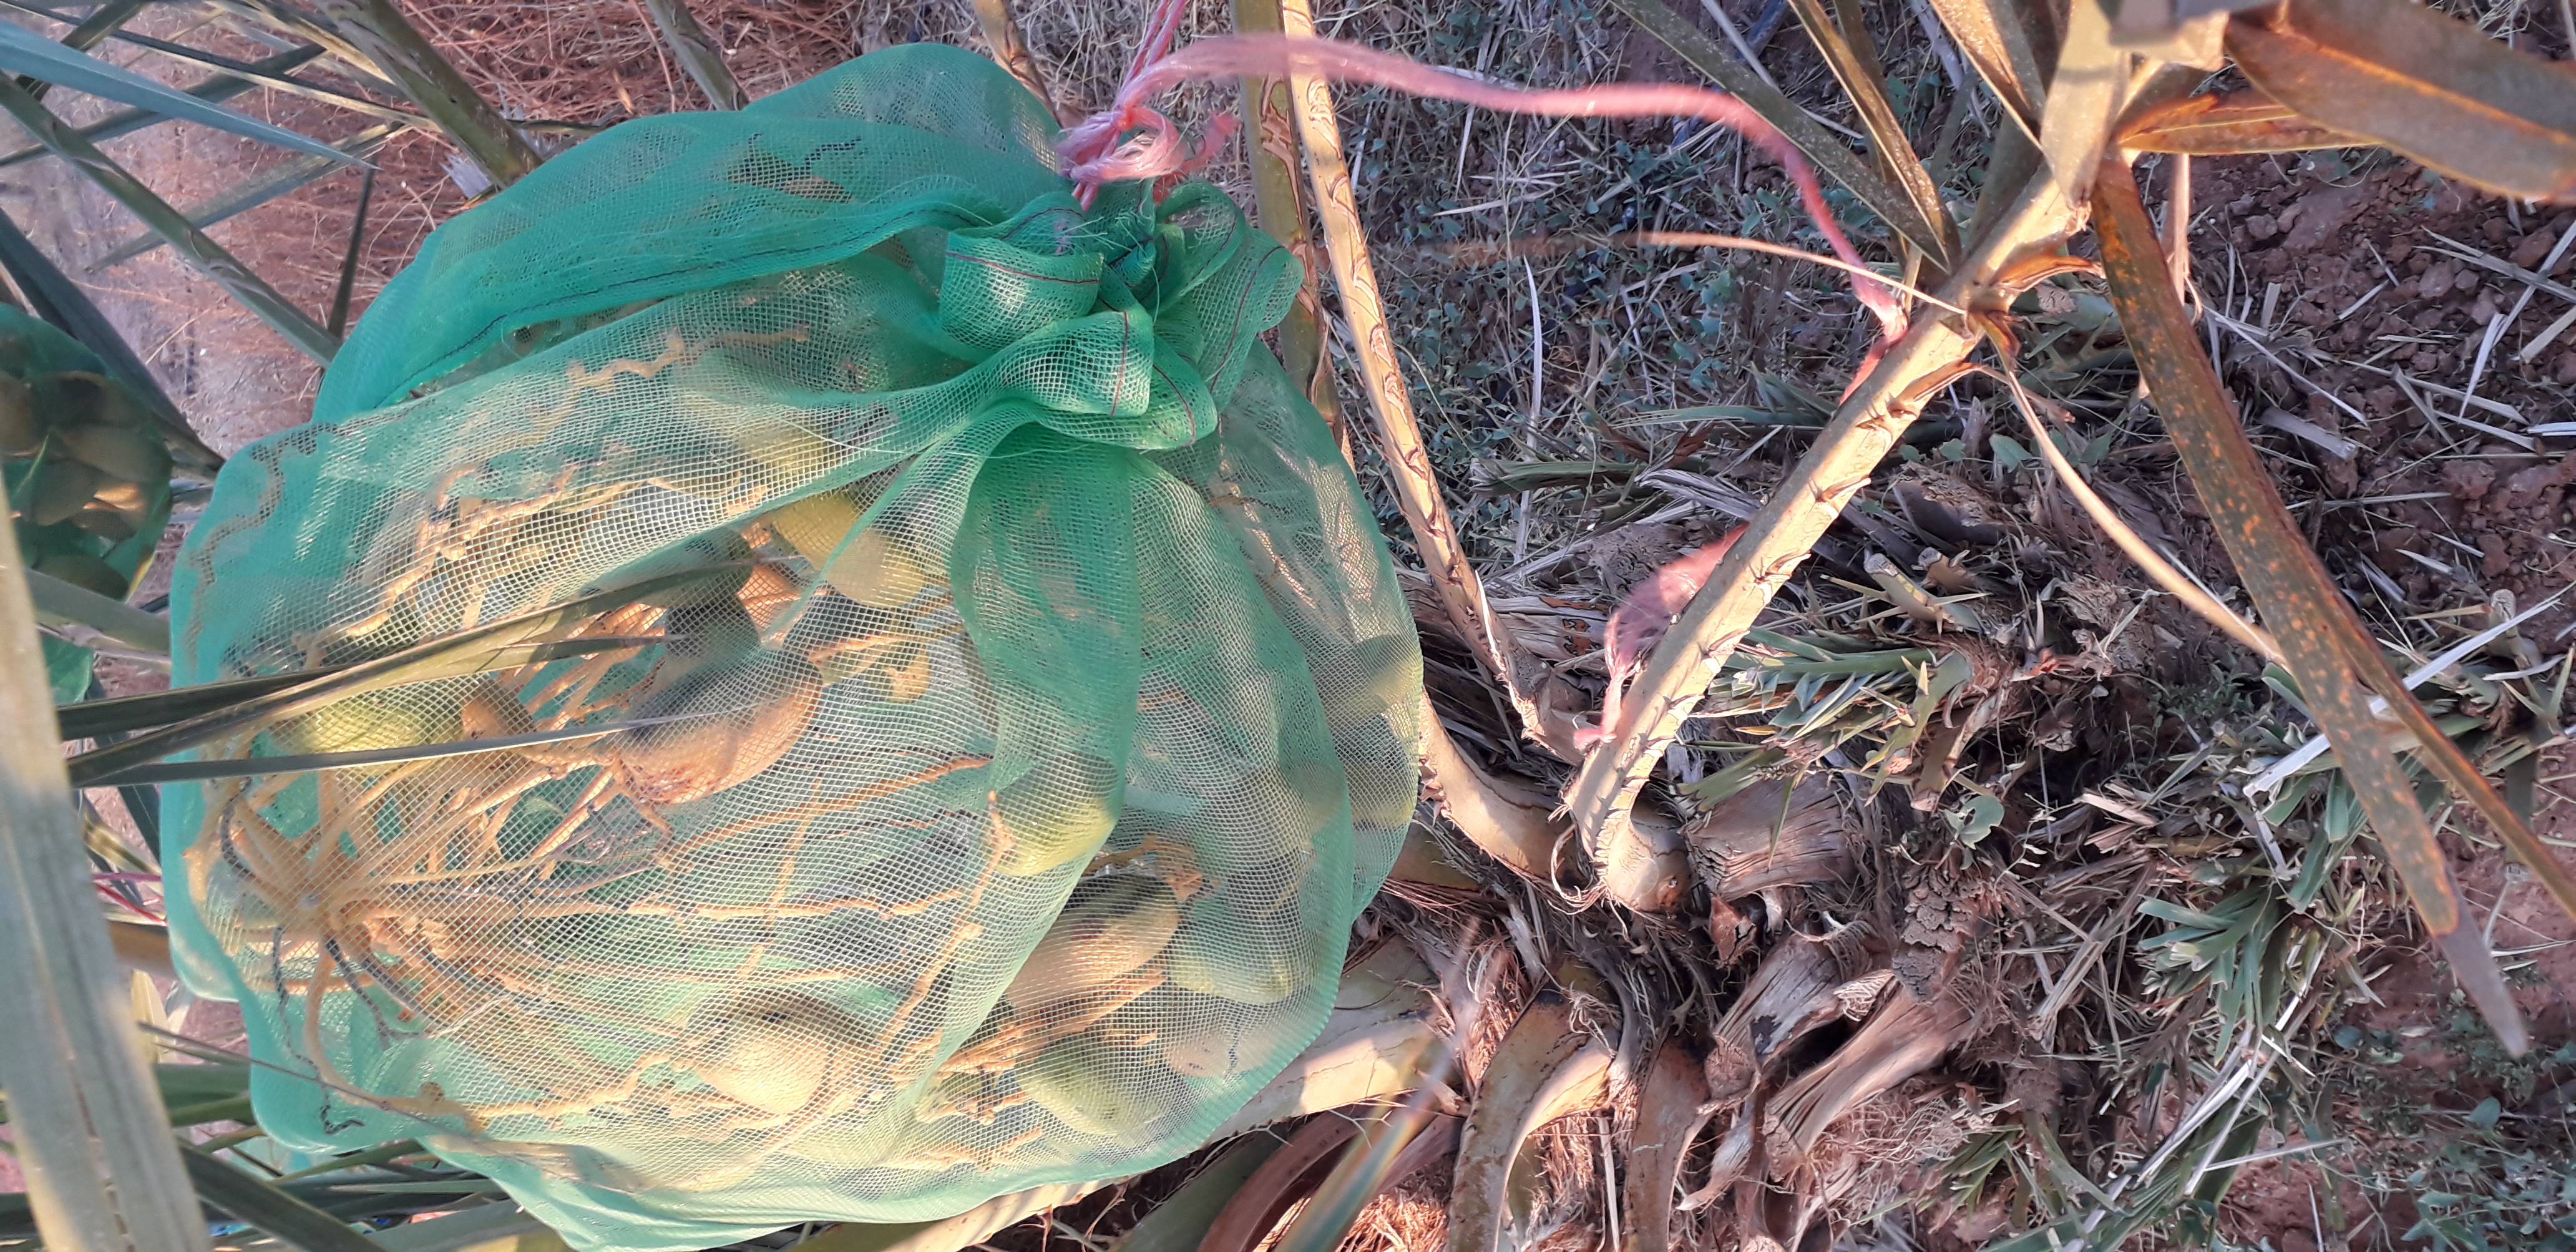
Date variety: Boumajhoul